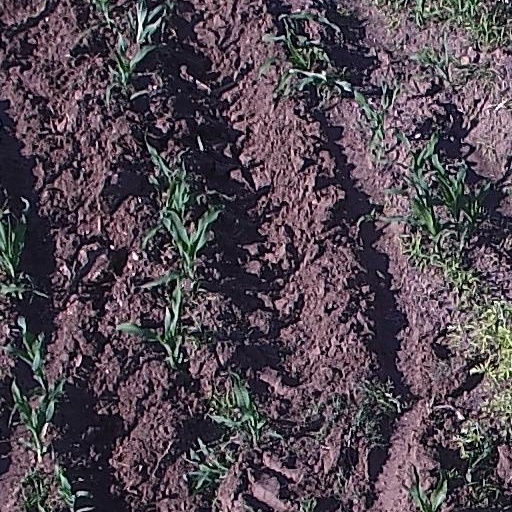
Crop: maize; corn